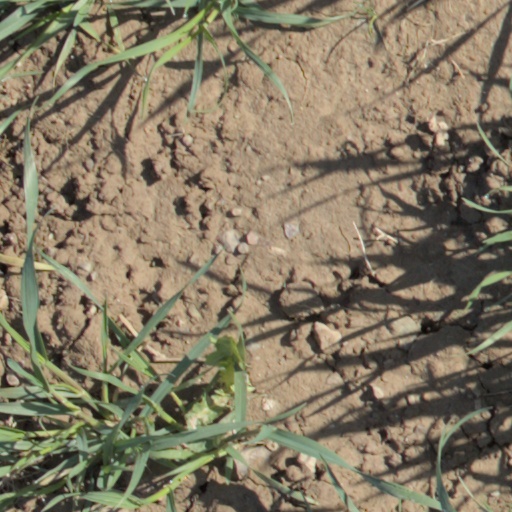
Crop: wheat